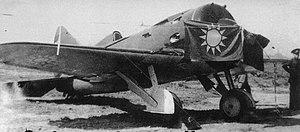
La bataille de Khalkhin Gol, quelquefois orthographiée Halhin Gol ou Khalkhyn Gol, aussi appelée incident de Nomonhan par les Japonais, est un incident de frontière qui opposa l'Union soviétique à l'Empire du Japon du 11 mai au 16 septembre 1939.